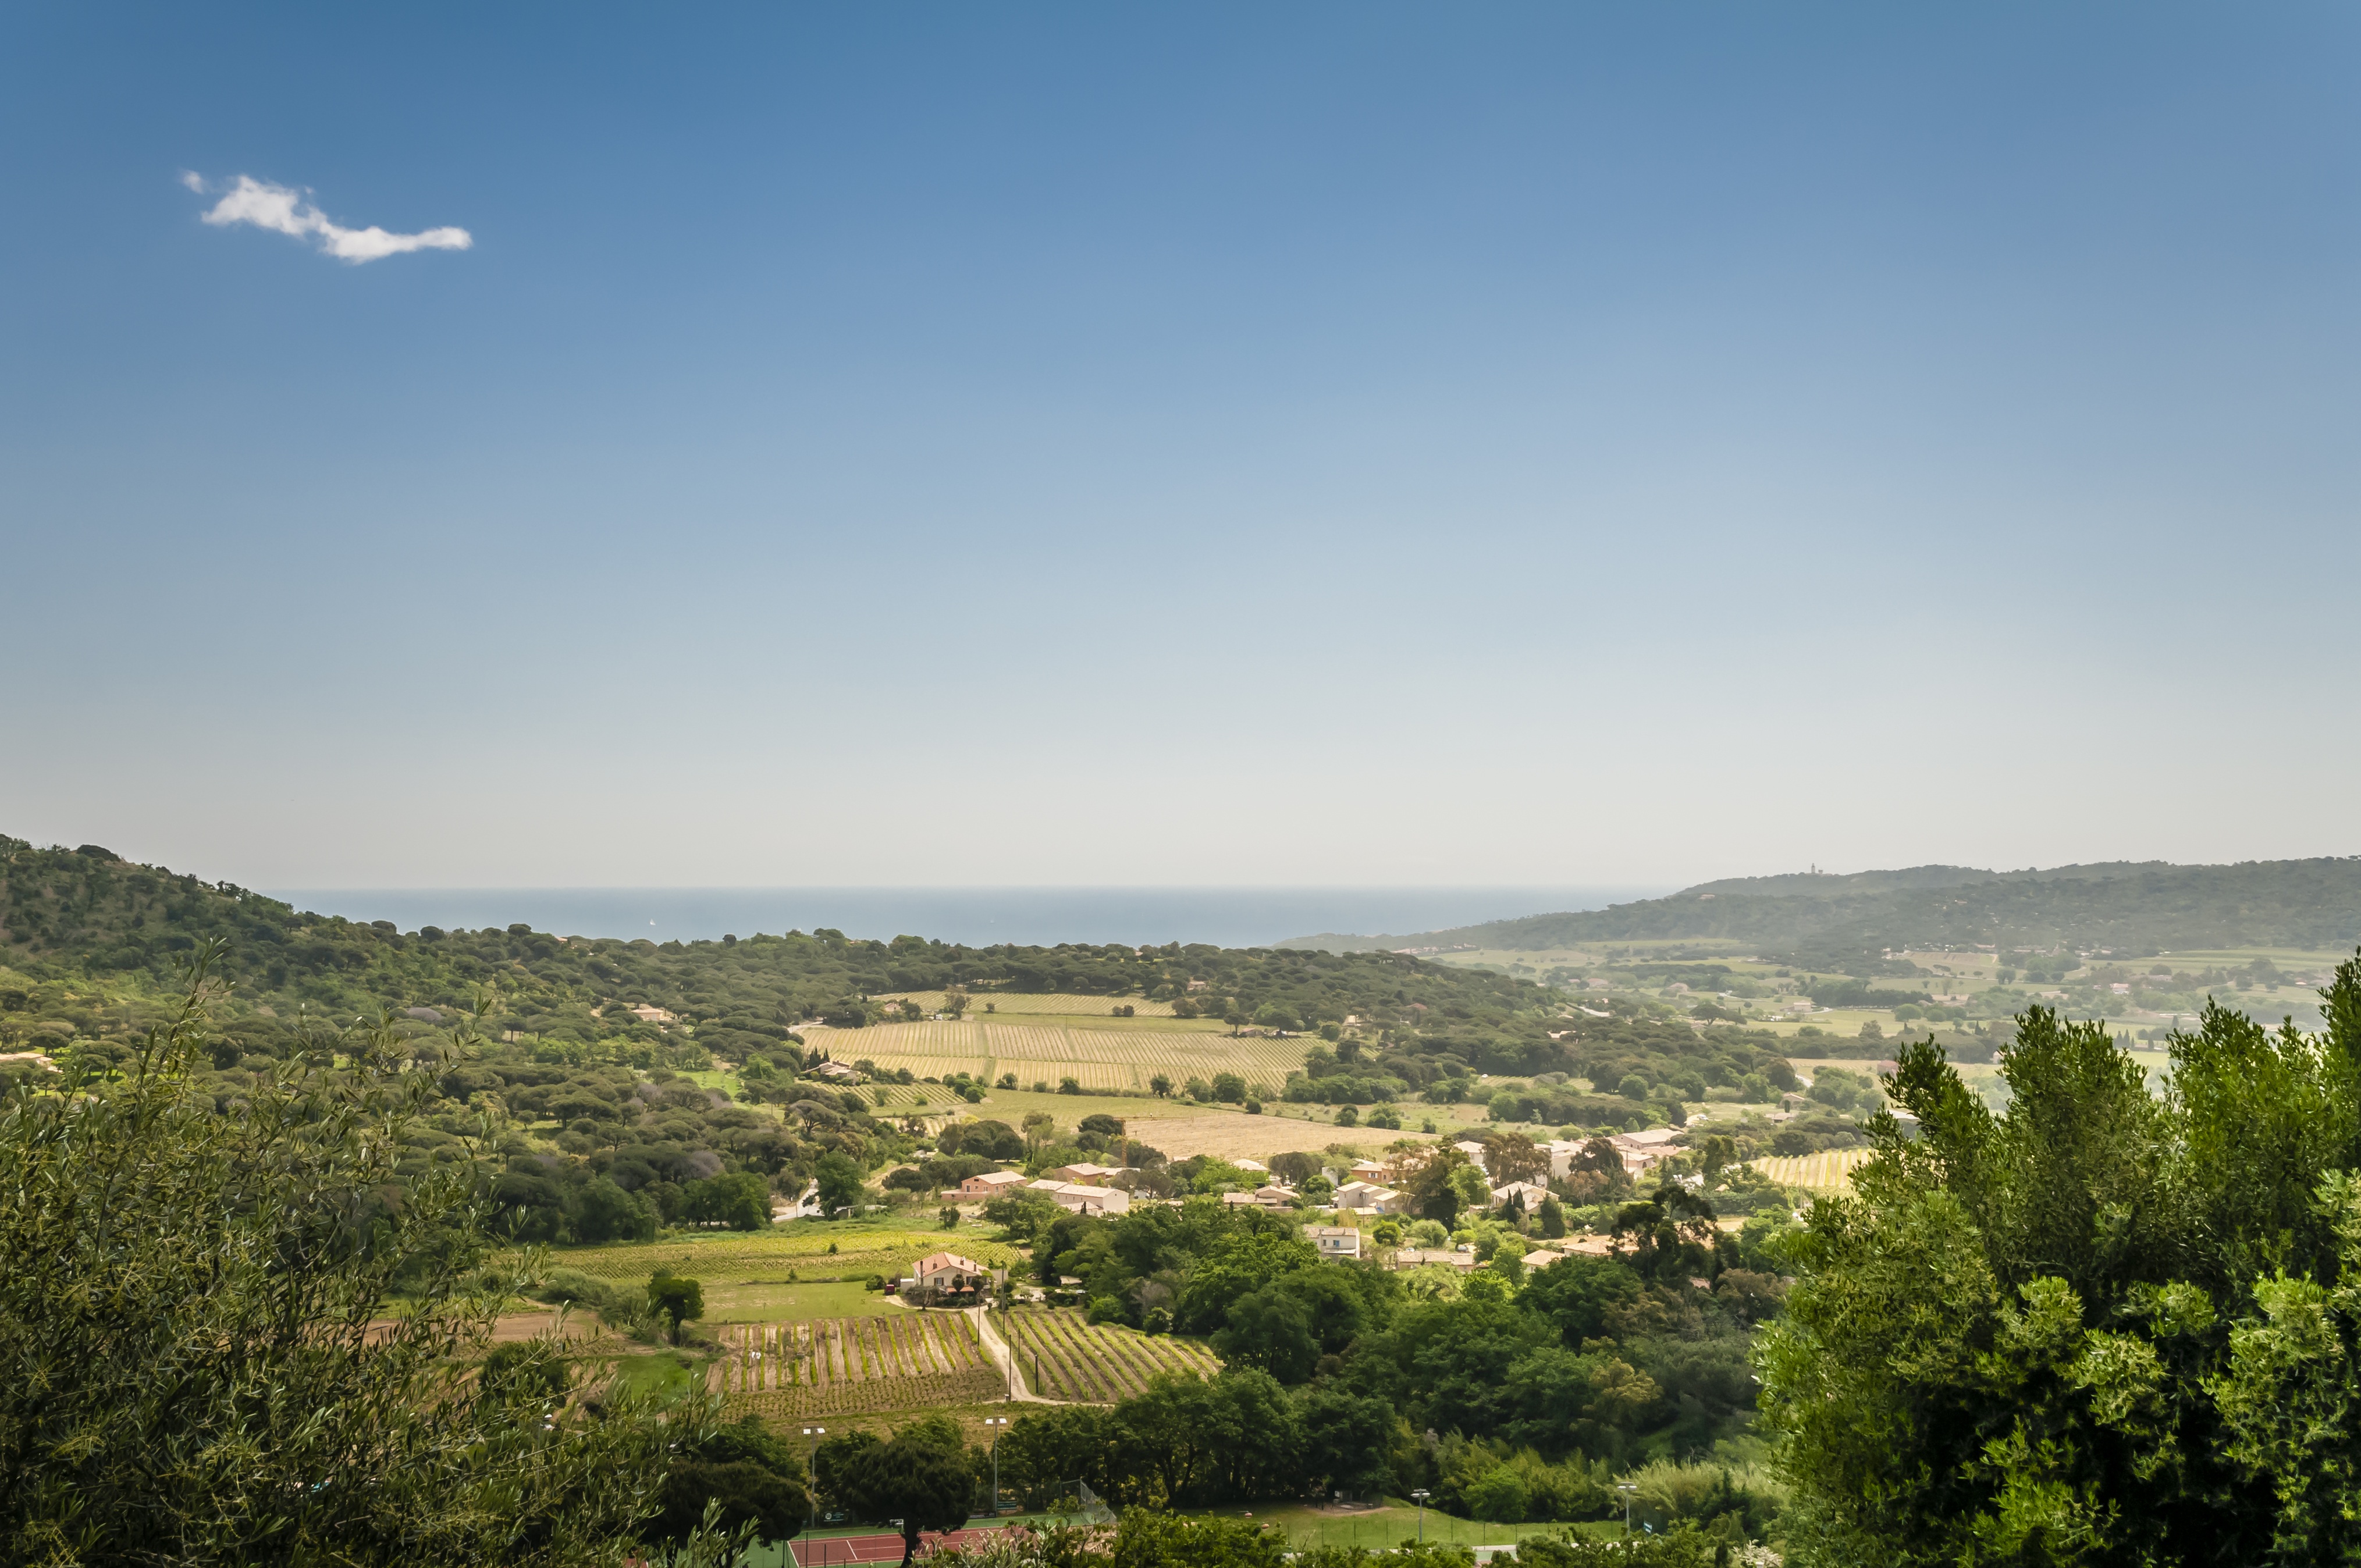
landscape, sea, tree, nature, horizon, mountain, cloud, sky, field, morning, hill, valley, summer, mediterranean, vision, plateau, rural area, country life, natural environment, geographical feature, mountainous landforms